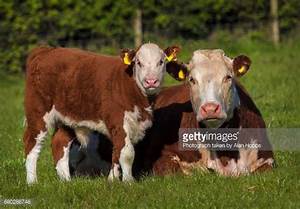
Label: mucca